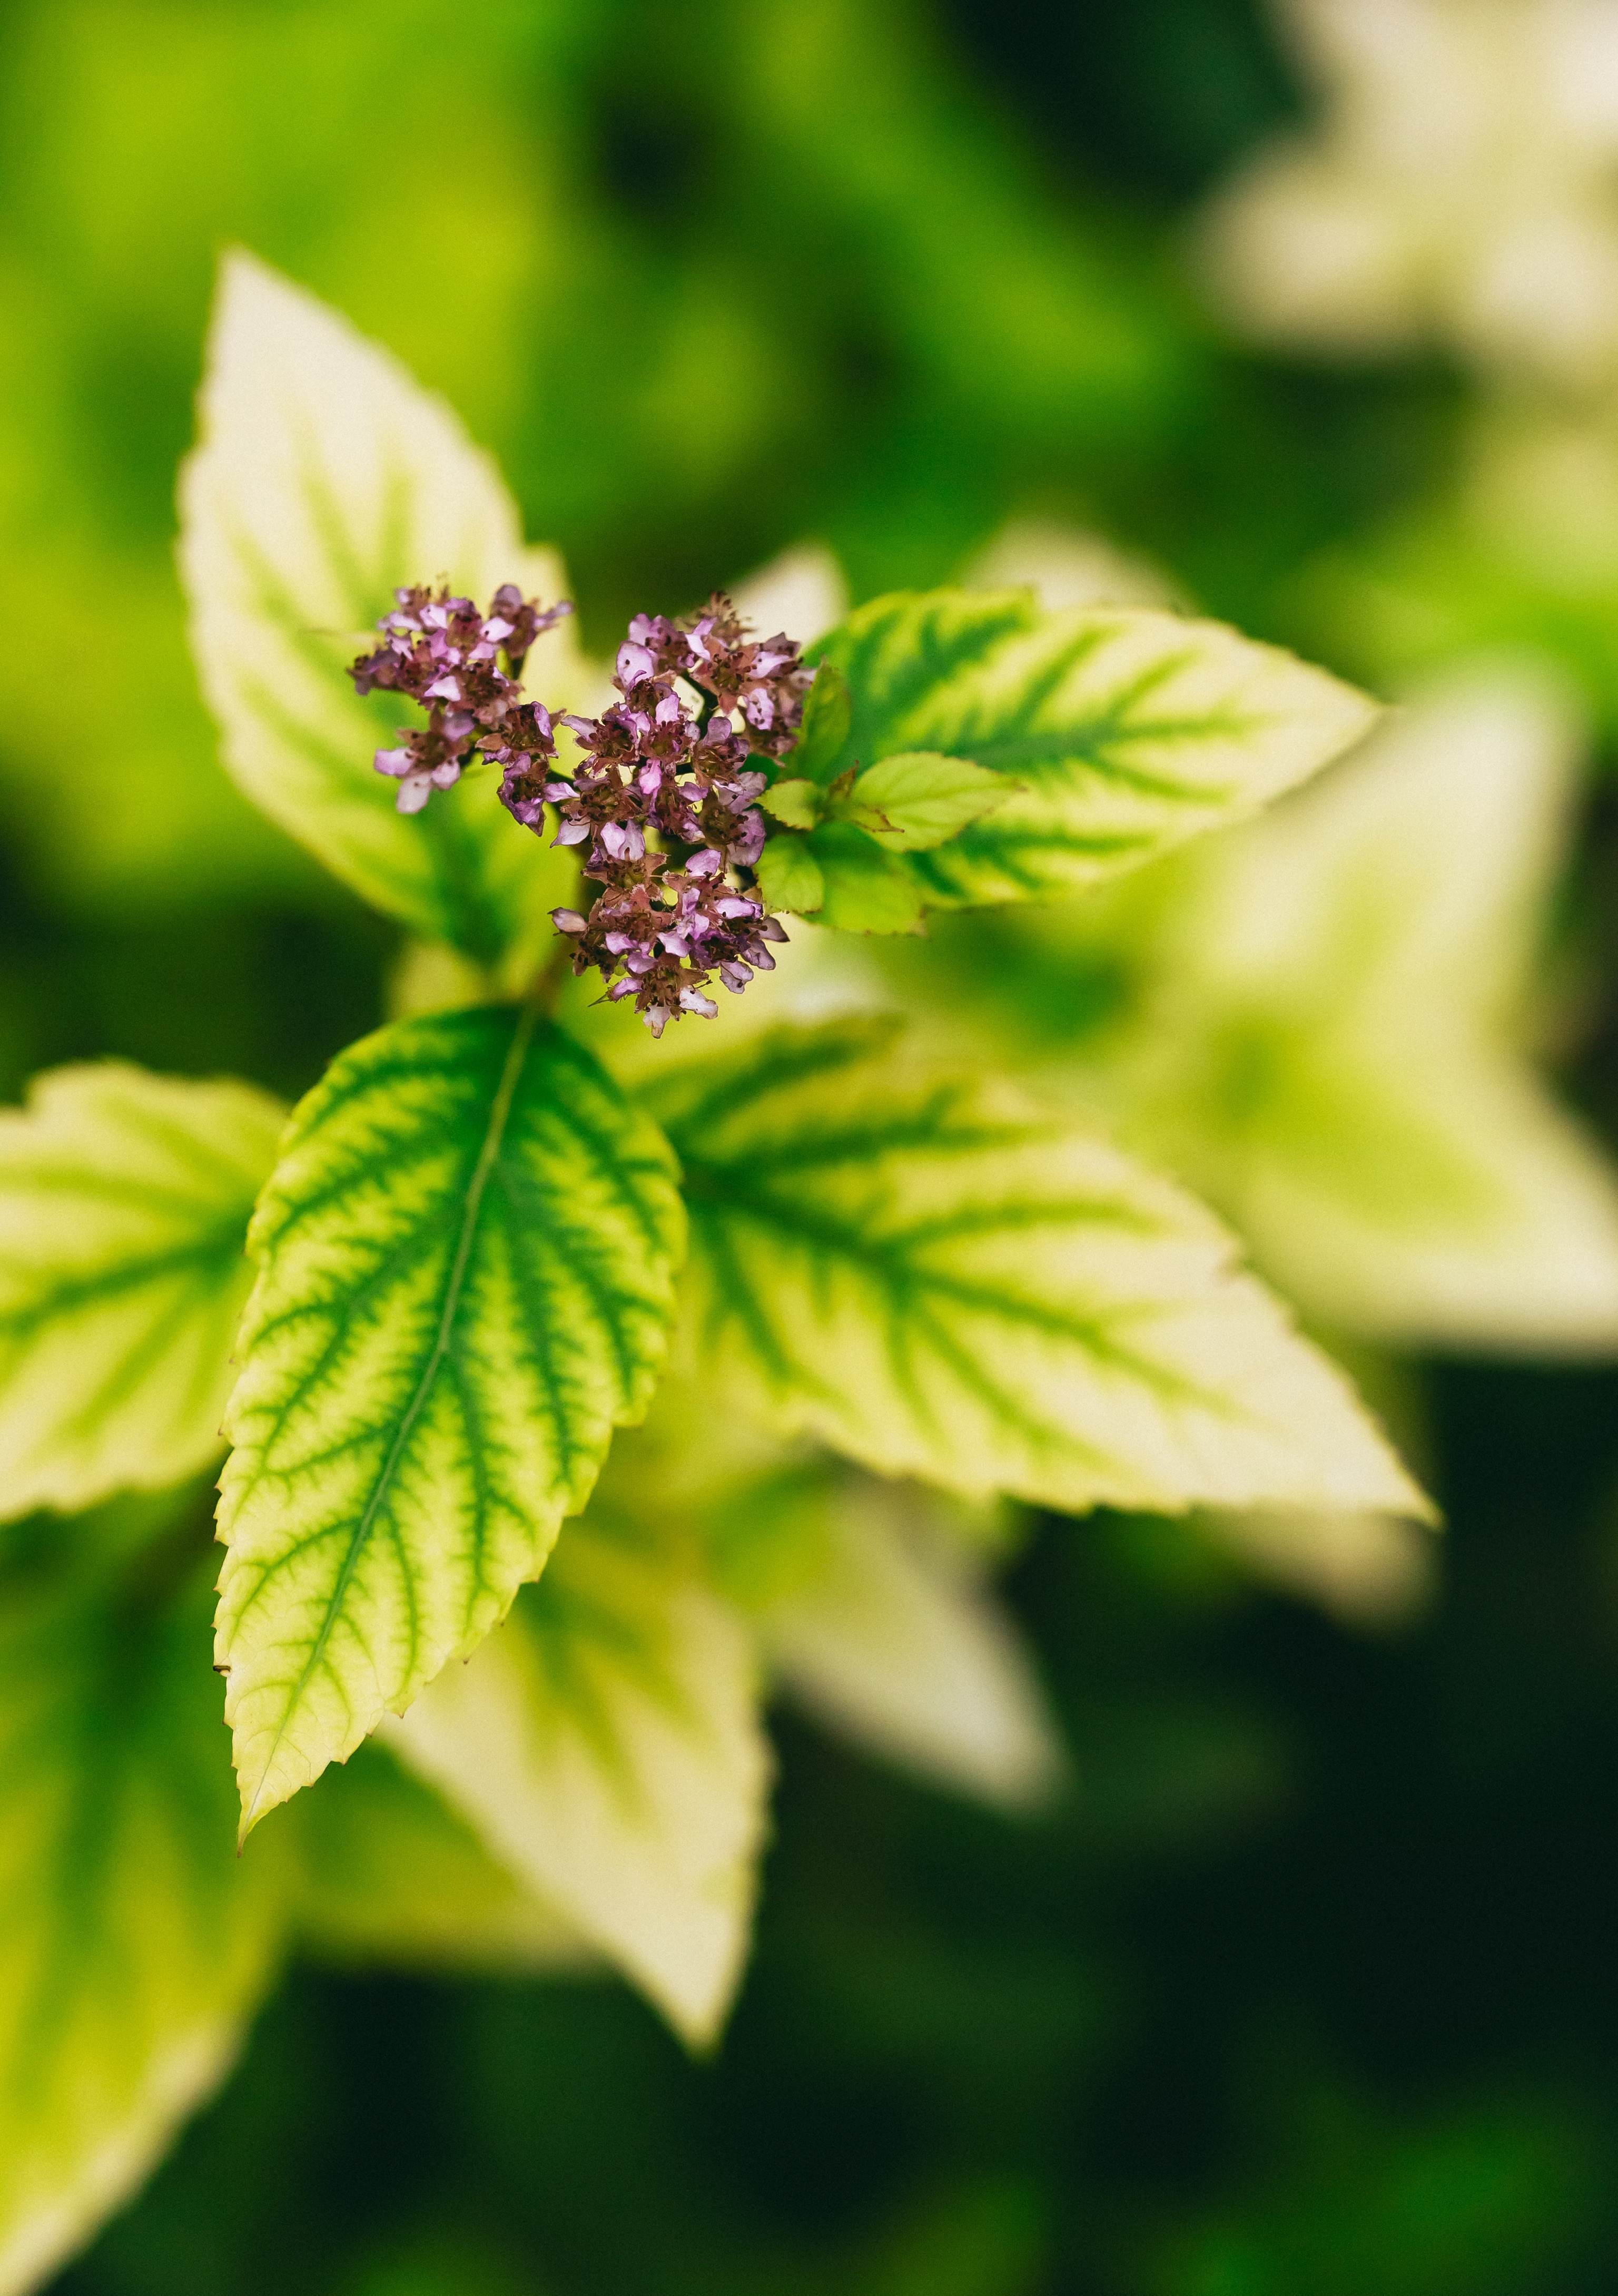
tree, nature, branch, blossom, plant, photography, leaf, flower, green, produce, botany, flora, wildflower, close up, shrub, macro photography, flowering plant, land plant